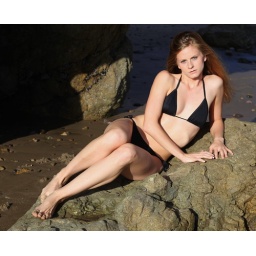
Photoshoot of a pretty model with long blonde hair and blue eyes in a black bikini.